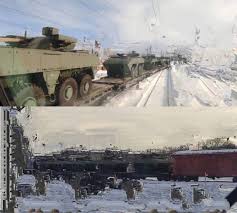
Label: BMP-T15